Frances Allitsen

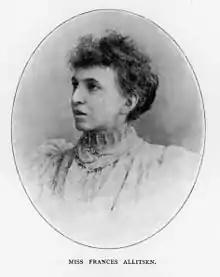
Frances Allitsen

Mary Frances Allitsen (30 December 1848 – 1 October 1912), born Mary Frances Bumpus was an English composer. One of her most popular songs is a setting of Psalm 27, "The Lord is My Light".